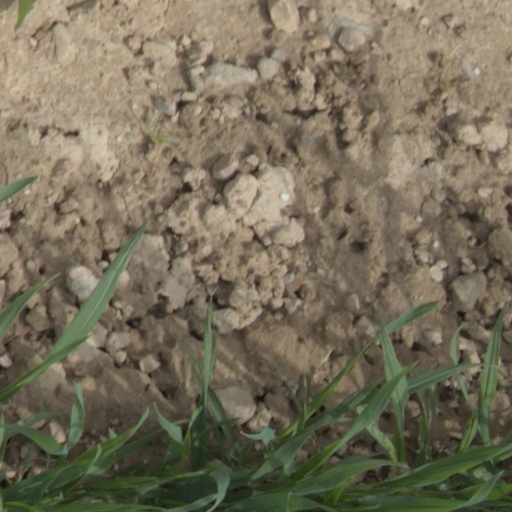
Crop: wheat